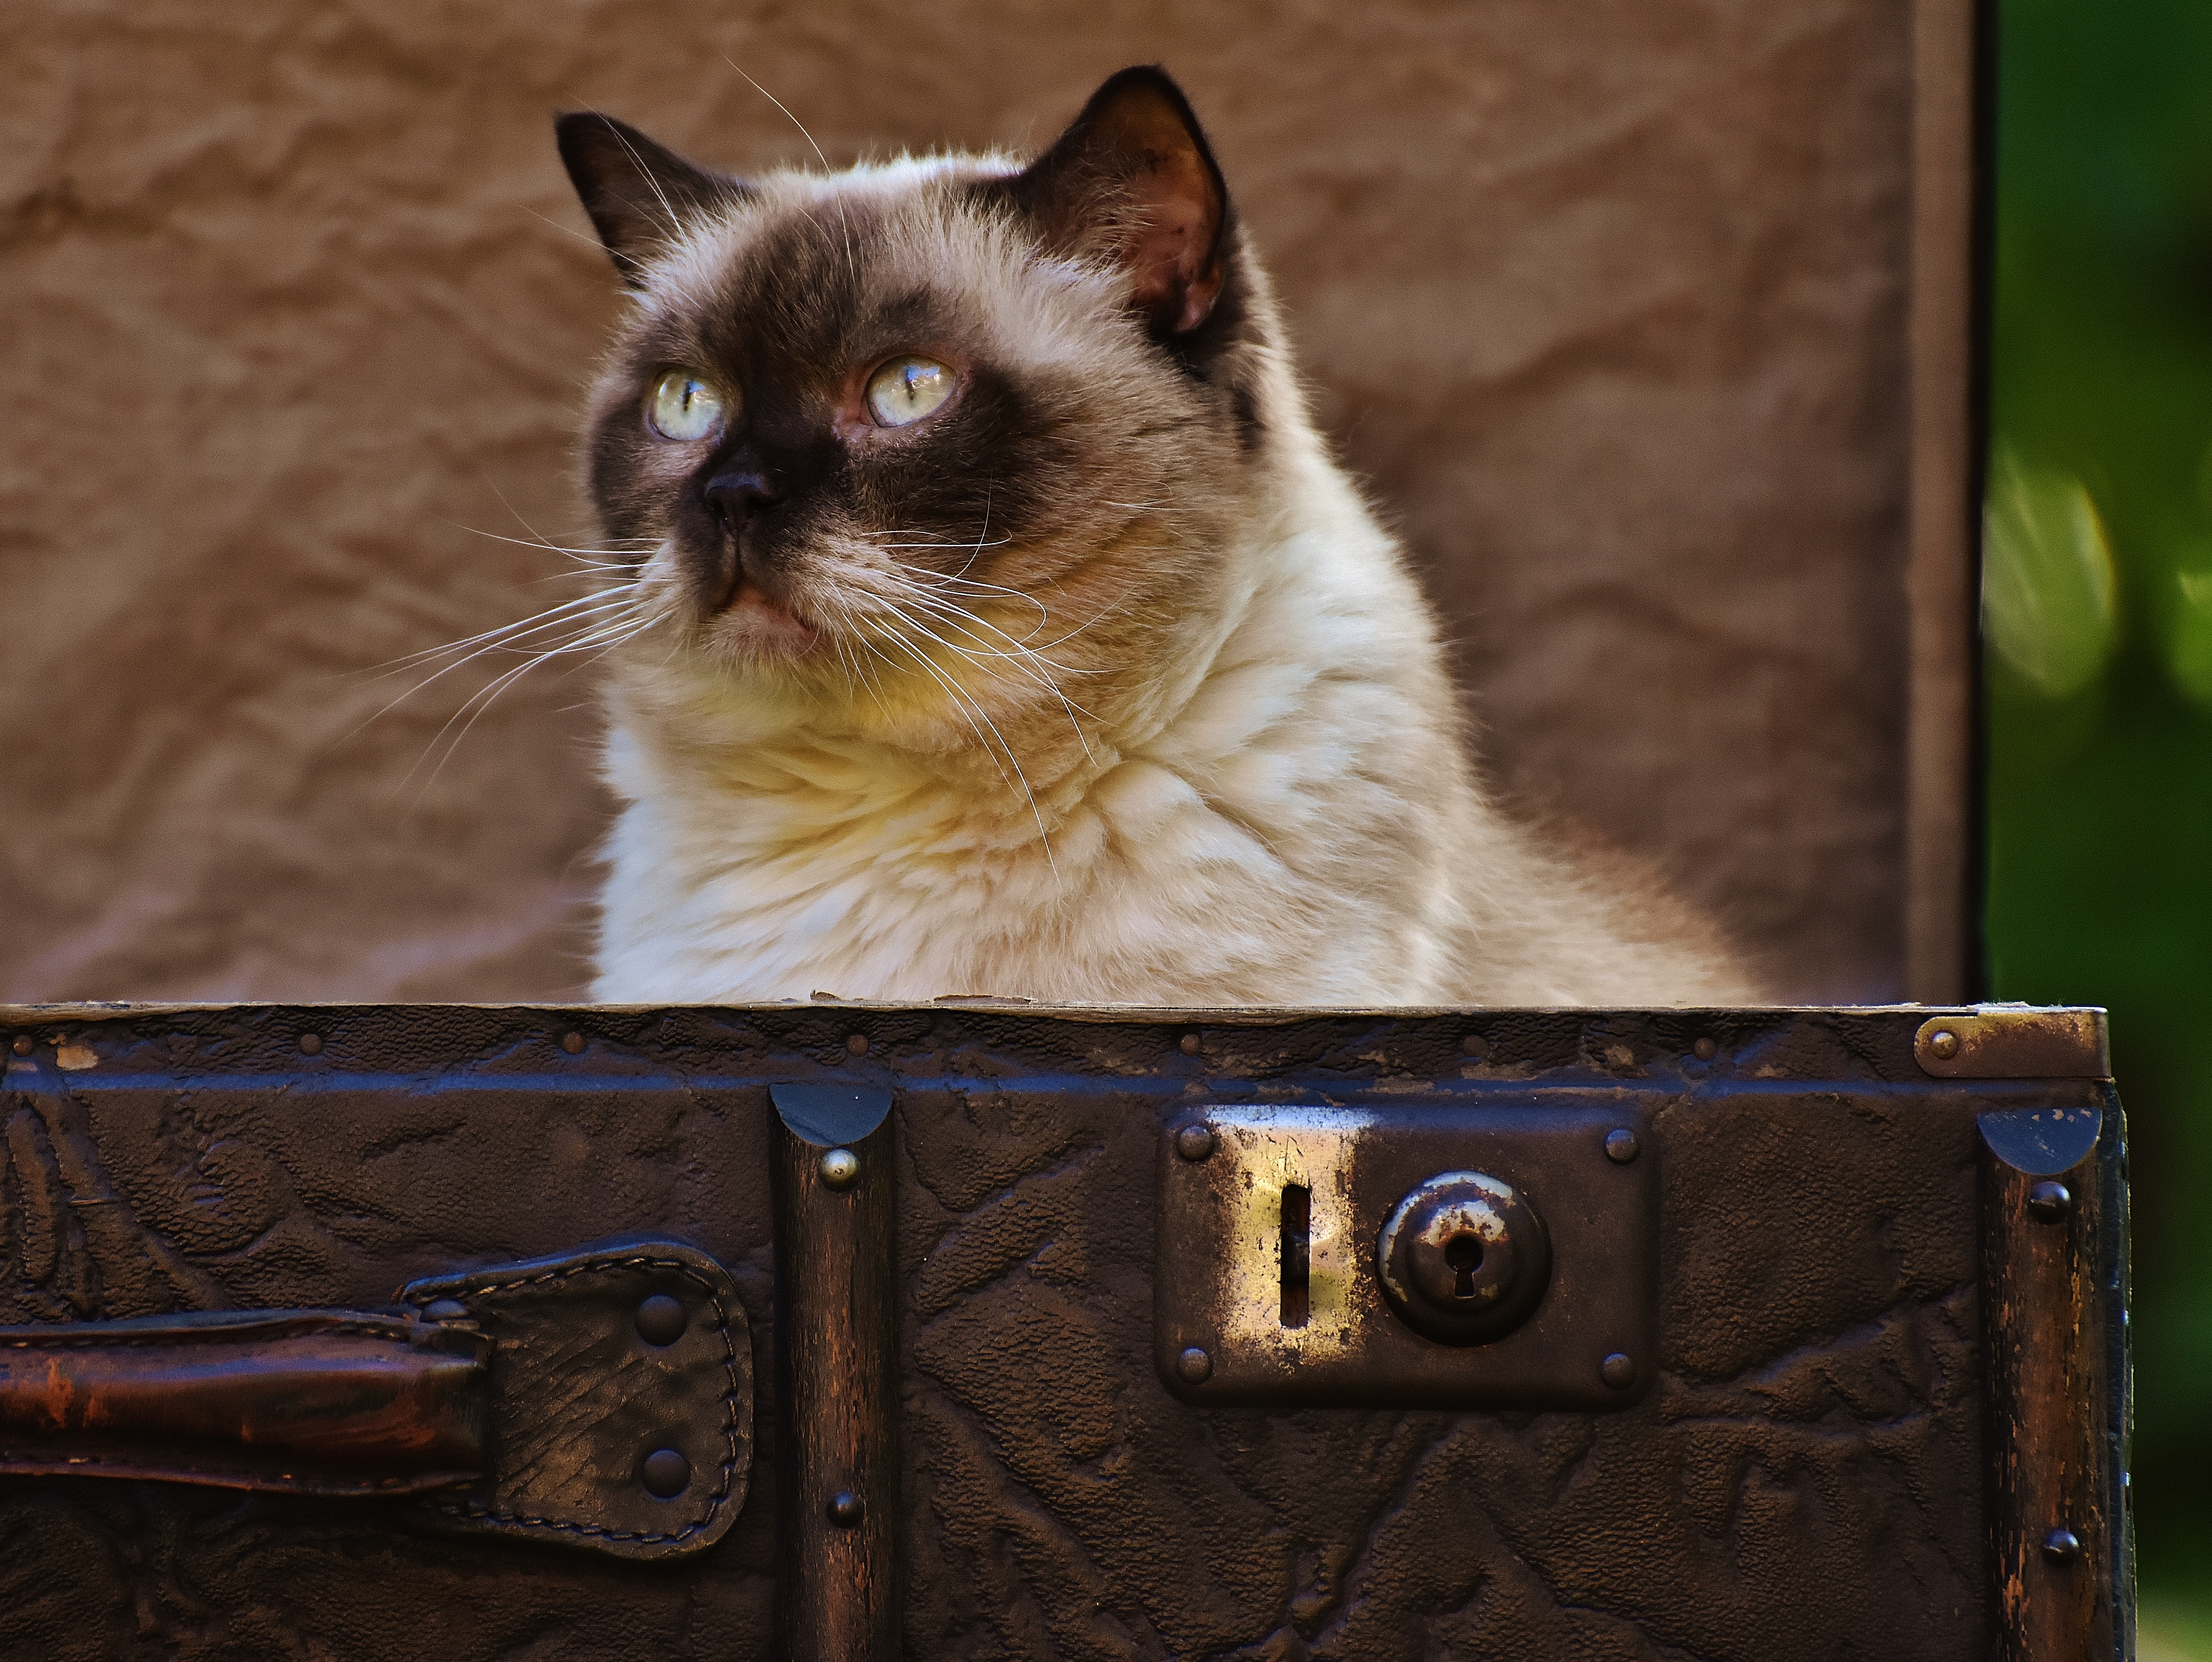
leather, antique, kitten, cat, mammal, junk, luggage, whiskers, vertebrate, funny, curious, generations, british shorthair, old suitcase, small to medium sized cats, cat like mammal